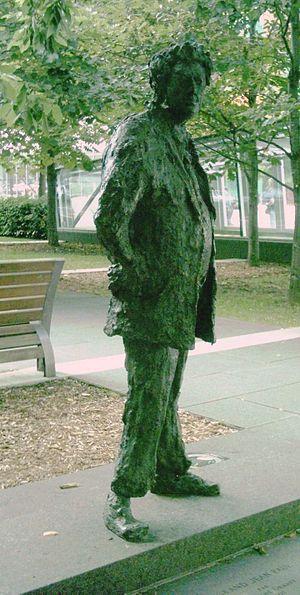
Le Grand Jean-Paul par Roseline Granet 2003 Bronze représentant Jean-Paul Riopelle Situé à l'entrée du parc Jean-Paul Riopelle à Montréal
Roseline Granet est une sculptrice et une artiste peintre pastelliste française née le 28 janvier 1936, à Paris. Il s'agit de la belle-fille d'André Granet.
Jean-Paul Riopelle, né le 7 octobre 1923 à Montréal et mort le 12 mars 2002 à Saint-Antoine-de-l'Isle-aux-Grues, est un peintre, graveur et sculpteur québécois.